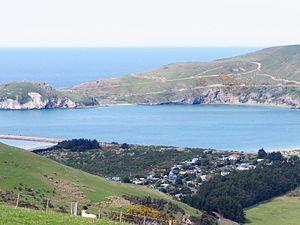
Aramoana est un village côtier néo-zélandais, à 27 km au nord de la ville de Dunedin.